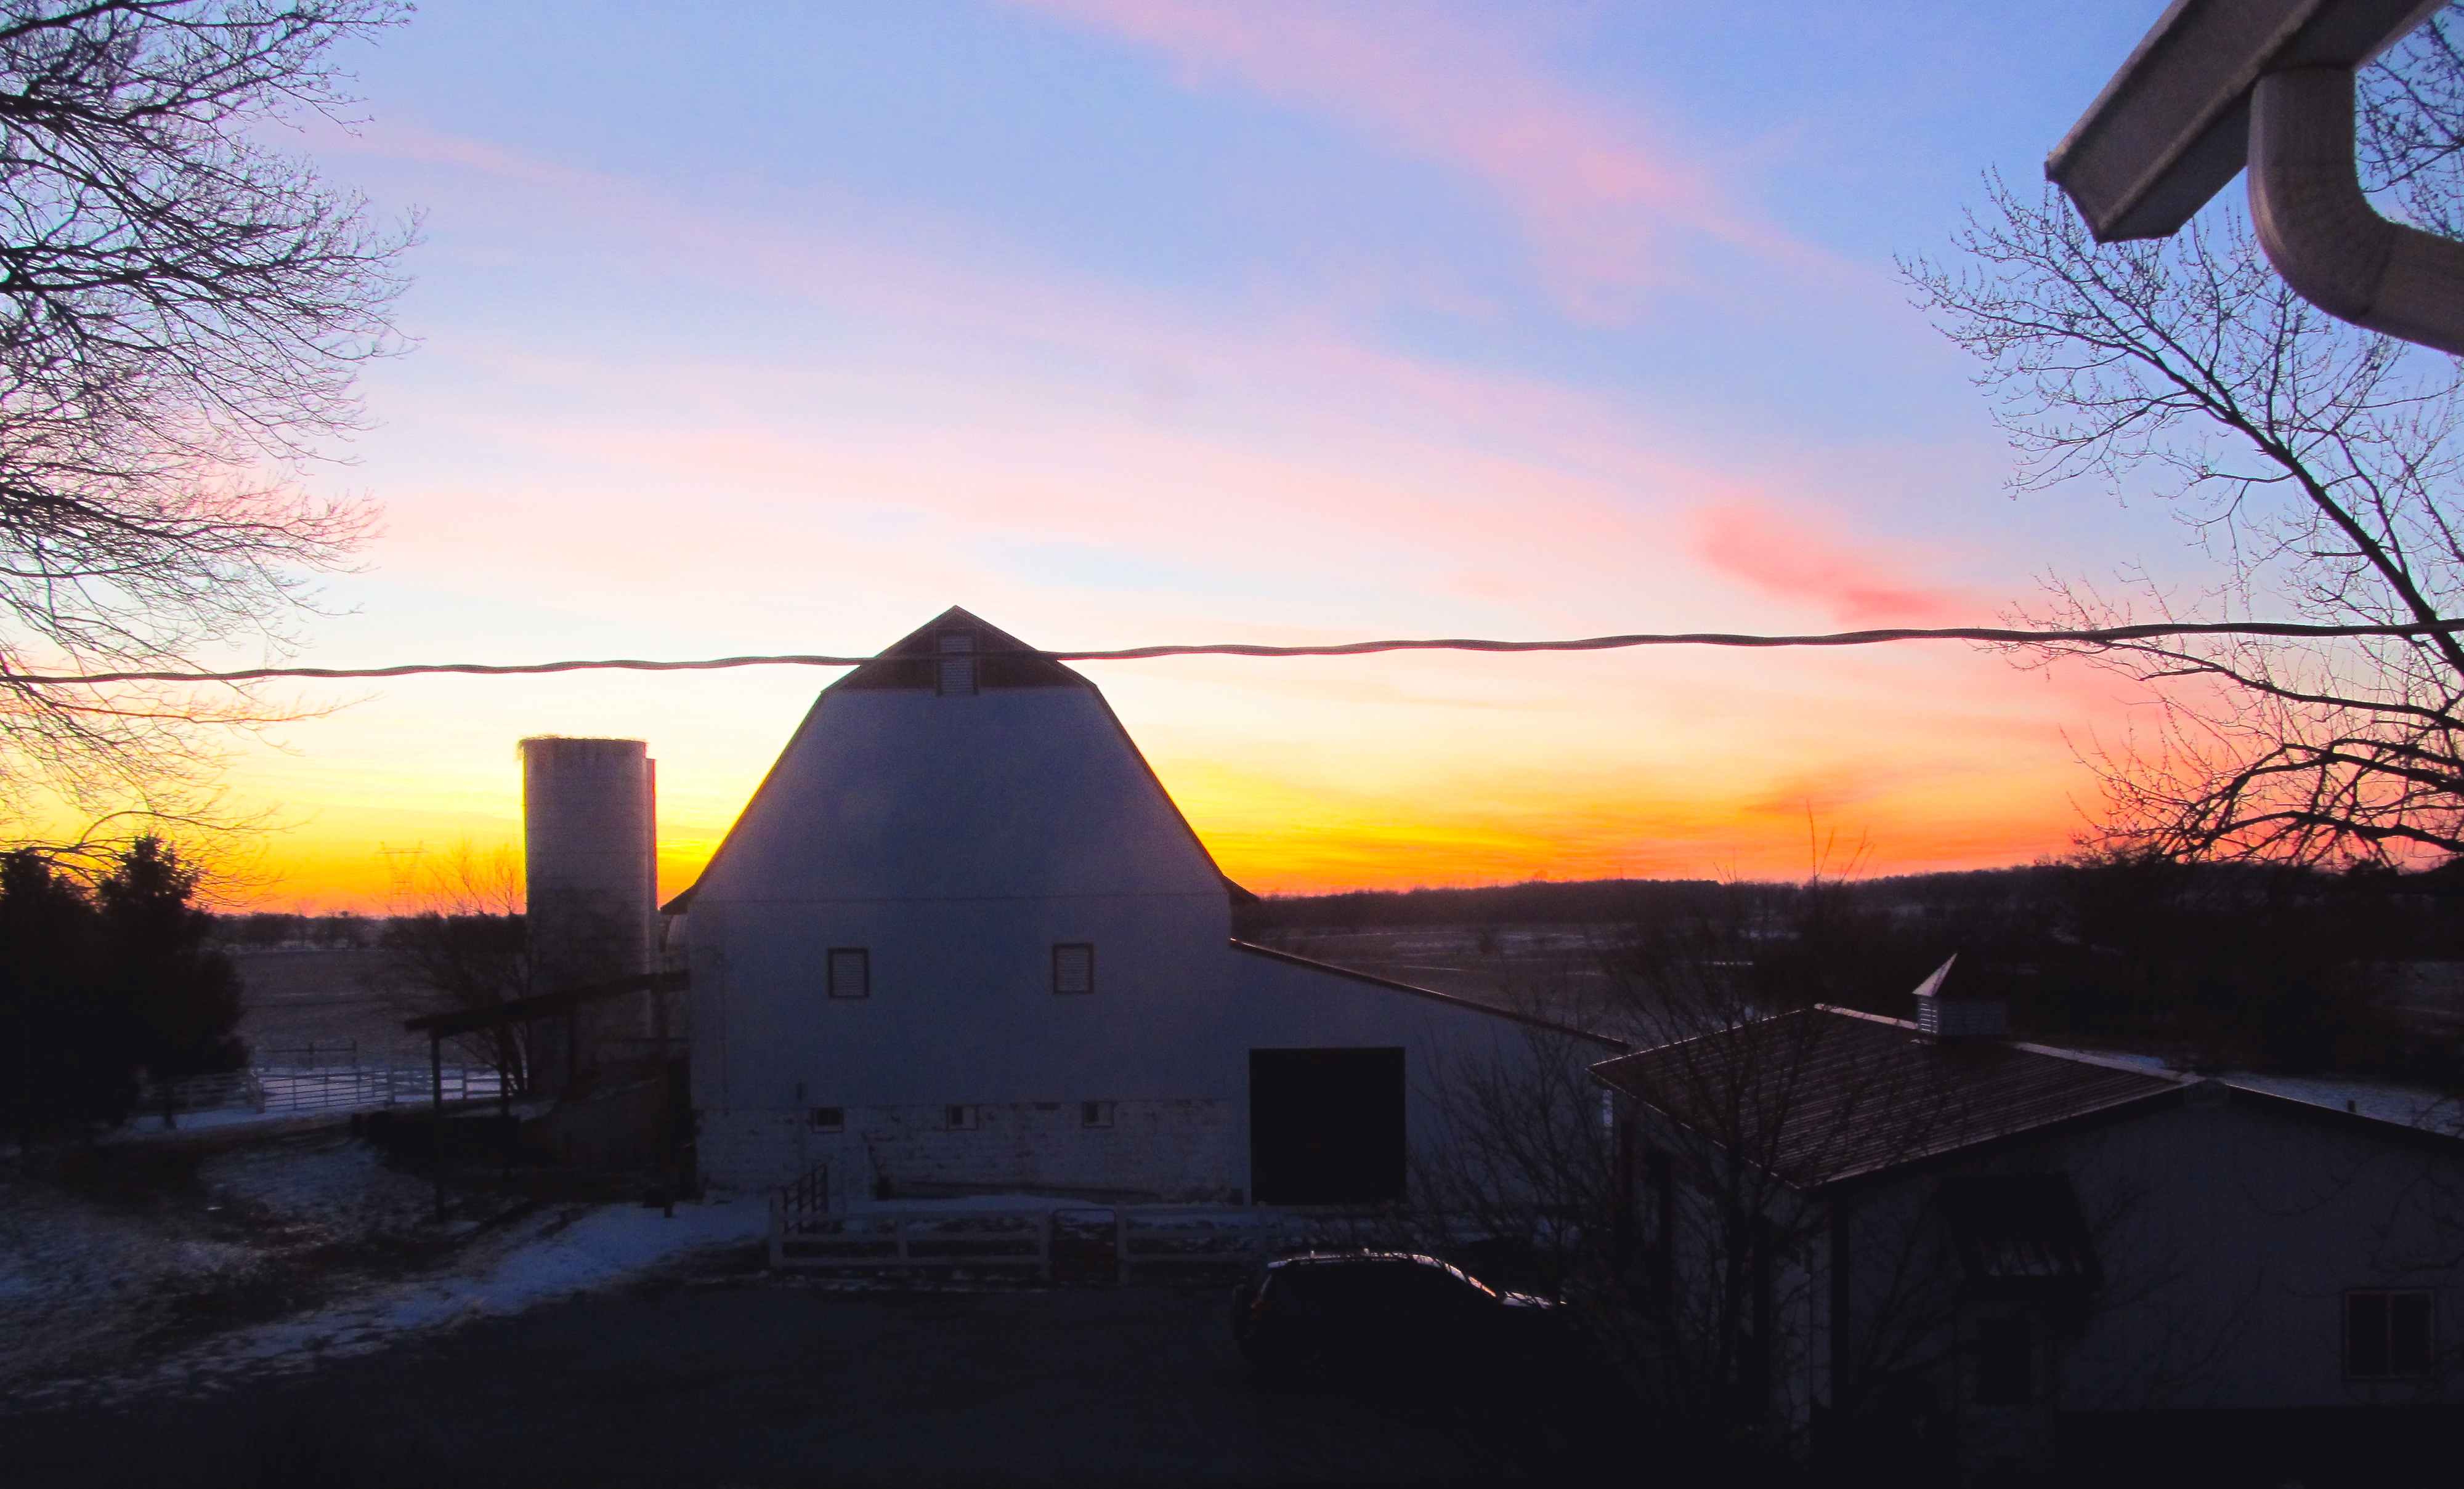
ohio, country, barn, sunset, skies, clouds, sky, colors, shadows, winter, cold, silo, cloud, atmosphere, ecoregion, tree, architecture, natural landscape, afterglow, landscape, dusk, rural area, red sky at morning, sunrise, Tints and shades, horizon, roof, triangle, pyramid, dawn, tent, evening, heat, wilderness, darkness, sun, town, cumulus, shade, astronomical object, night, backlighting, freezing, cottage, shadow, silhouette, city, rock, hut